Aso ebi

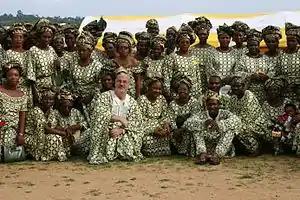
Yoruba people in Asọ-Ẹbí (Nigeria)

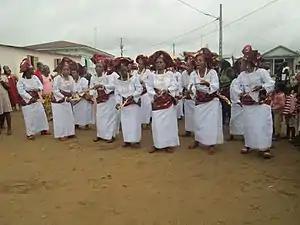
Yoruba Women in Asọ-Ẹbí (Nigeria)

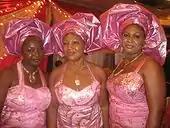
Asoebi style

Asọ-Ẹbí (Yoruba), sometimes spelt as Asọẹbí in Nigeria is a uniform dress or dressing code/style that is traditionally worn by the Yoruba People is an indicator of cooperation, camaraderie and solidarity during ceremonies, events and festive periods. The purpose of wearing the dress can be to serve as self-identification with age mates, relatives or friends during social occasions or funerals.